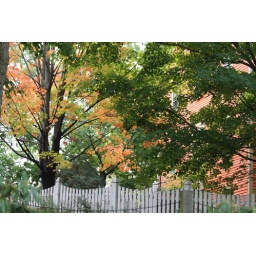
And Orange leaves with a white fence in Dover, NH.